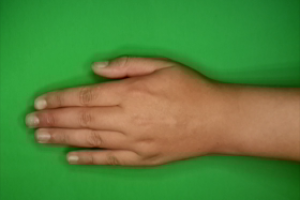
Label: paper